Kailash Sankhala

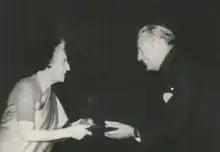
Indira Gandhi presenting award to Kailash Sankhala

Kailash Sankhala (30 January 1925 –20 August 1997) was an Indian biologist and conservationist. He was the director of Delhi Zoological Park and chief wildlife warden of Rajasthan. He is best known for his work in preserving tigers. Sankhala was the first director of Project Tiger, a conservation programme set up in India in 1973. He was well known as "The Tiger Man of India". He was awarded the Padma Shri in 1992 and Rajasthan Ratan in 2013.